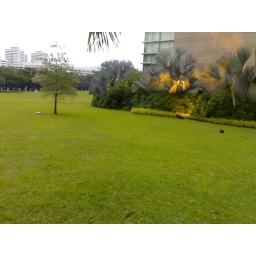
another random shot. i wish i had a green field like this in SMU